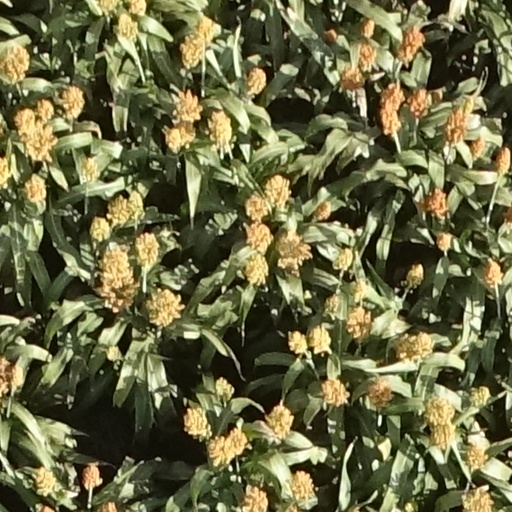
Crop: sorghum